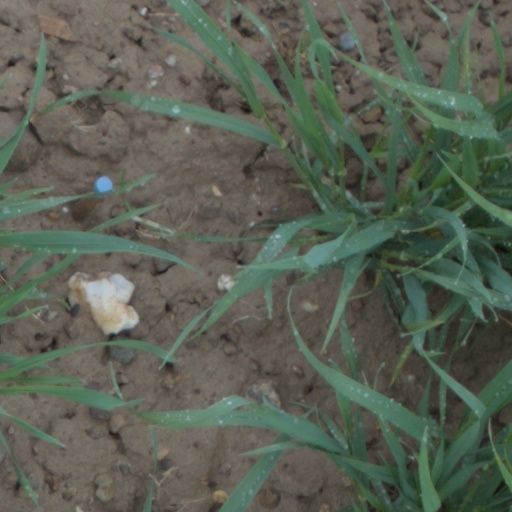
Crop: wheat